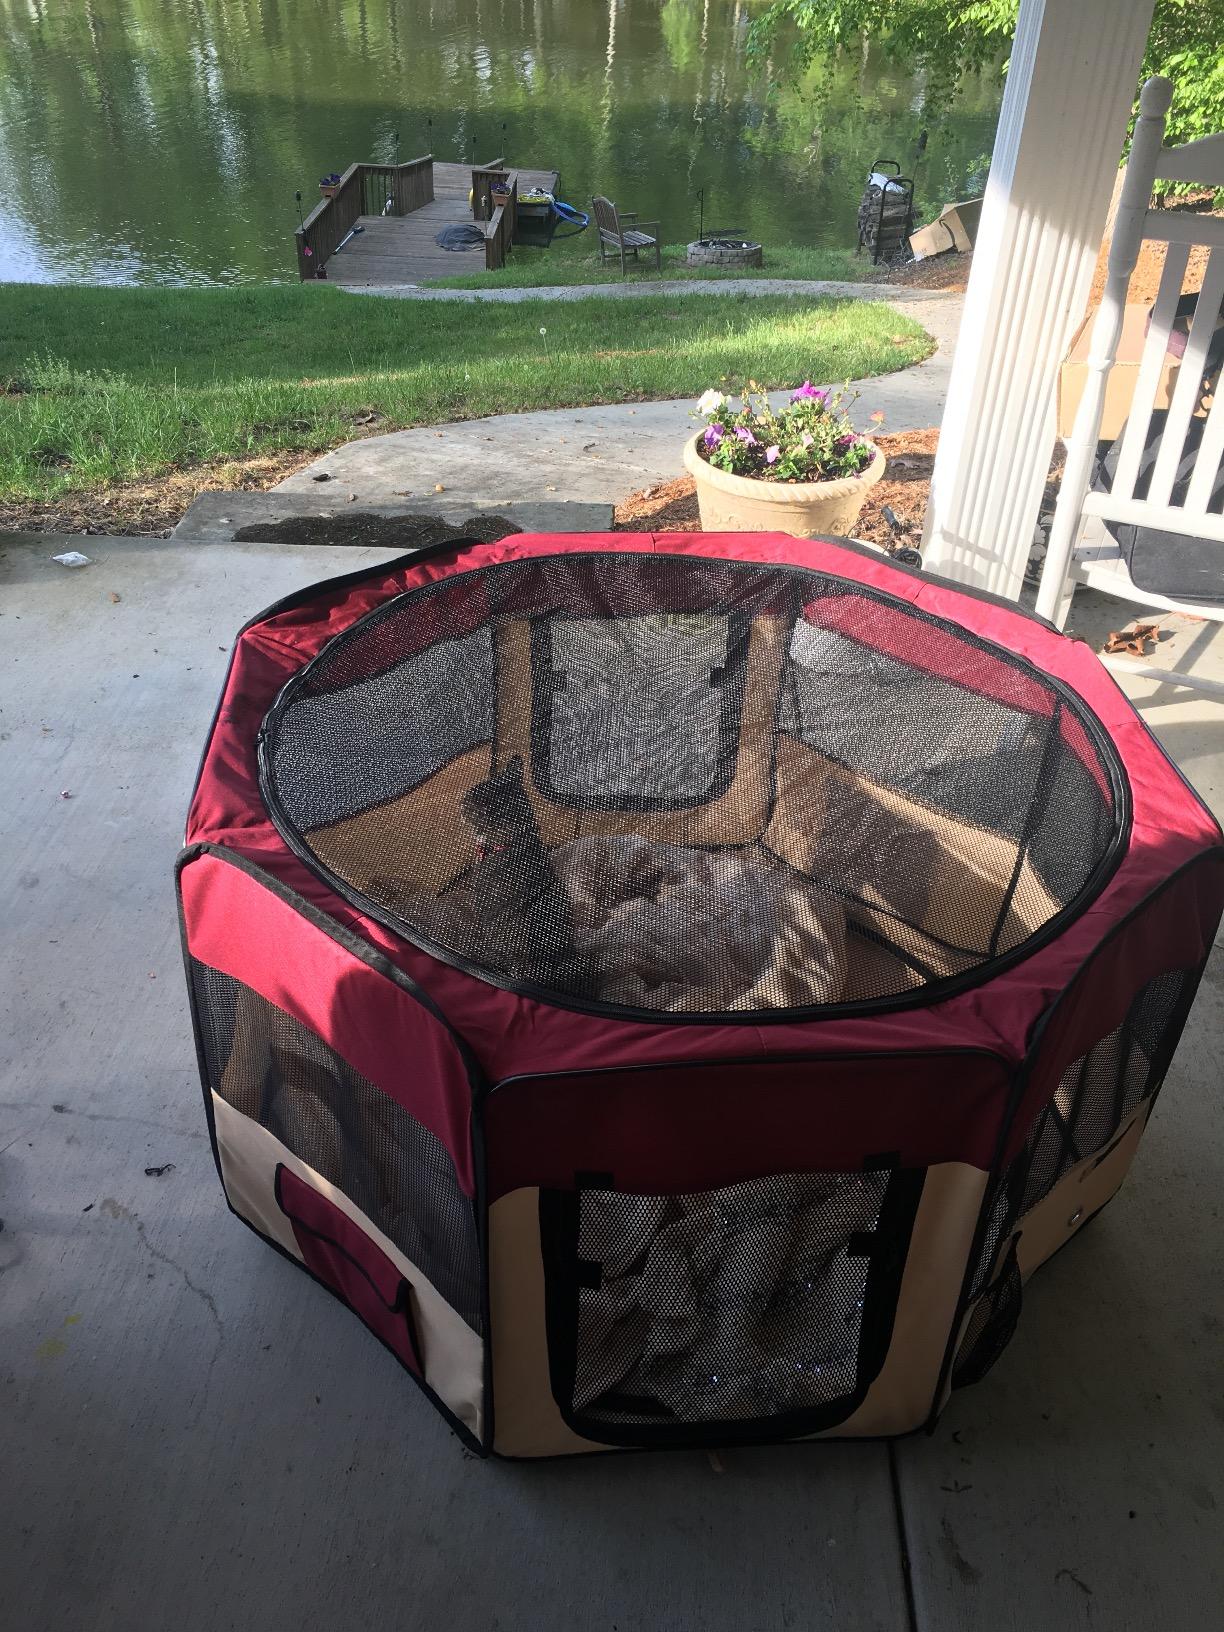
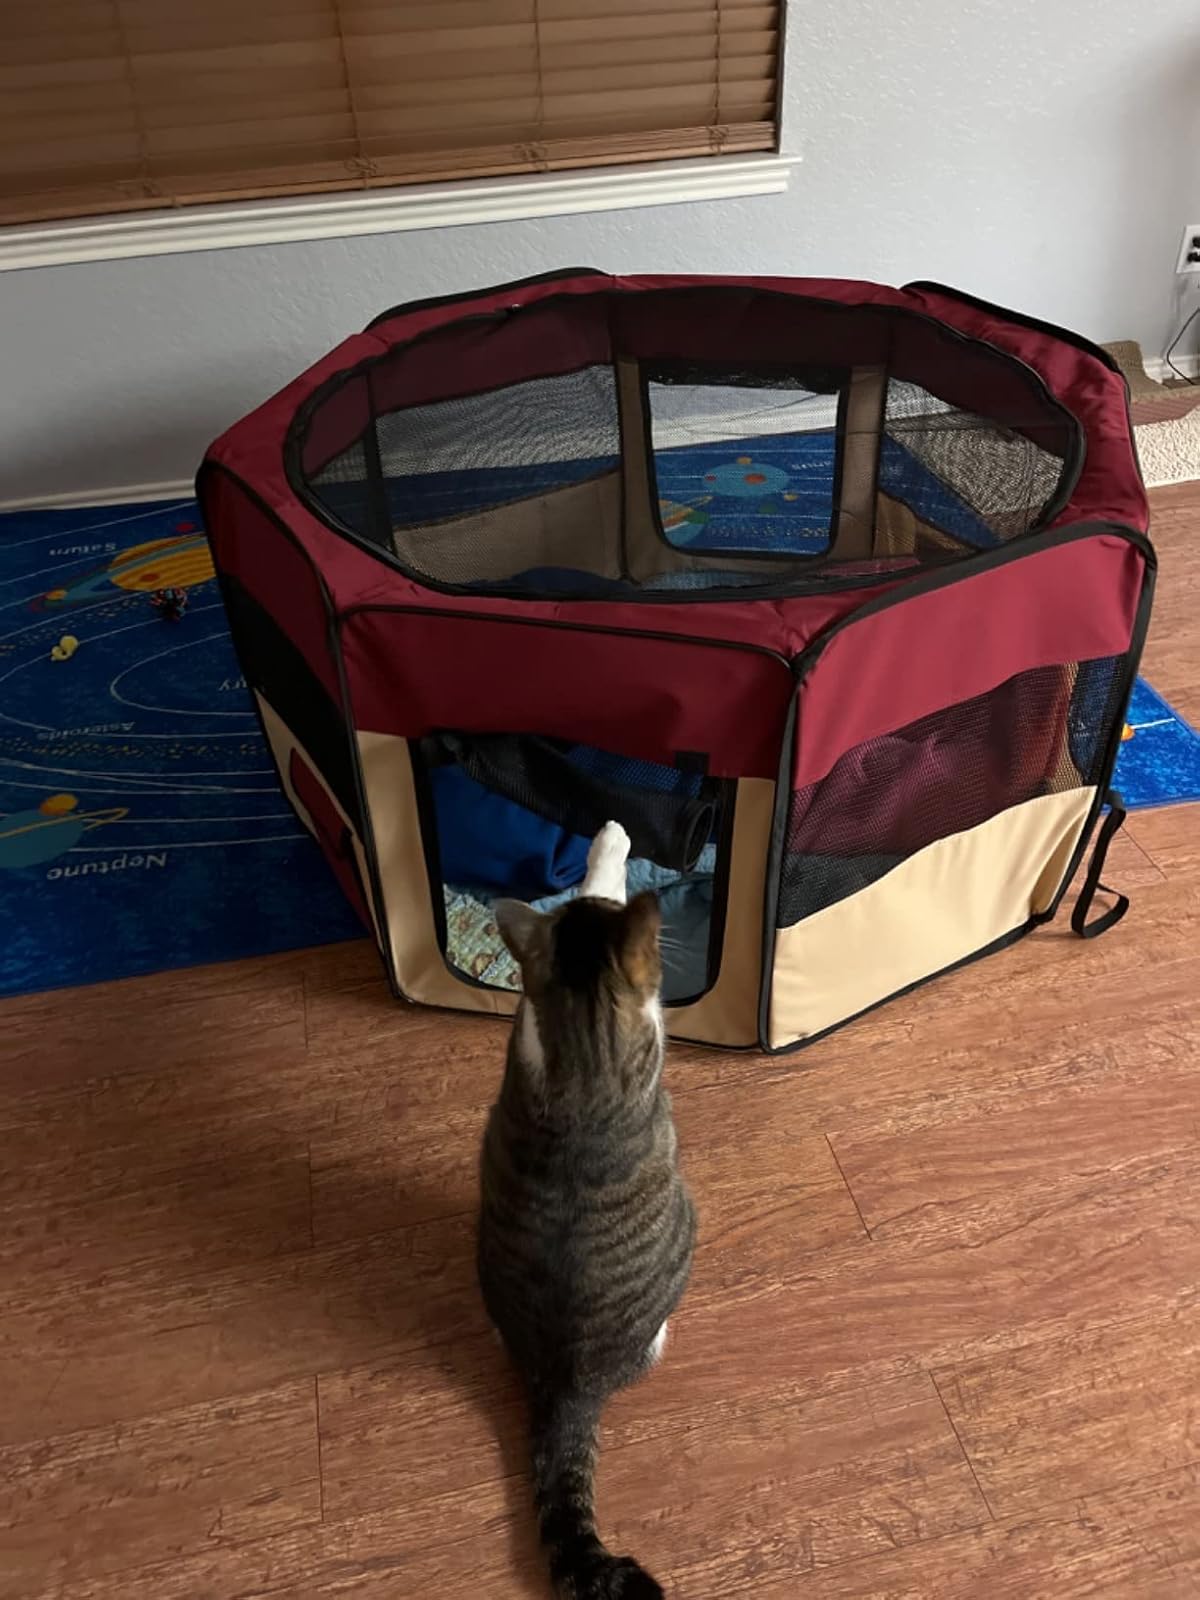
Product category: items_kennel
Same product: yes